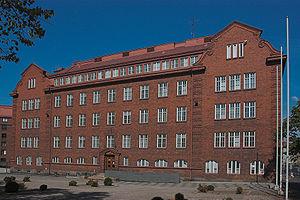
L'université Aalto est une université finlandaise créée le 1ᵉʳ janvier 2010 par la fusion de l'université technologique d'Helsinki, de l'école supérieure de commerce d'Helsinki et de l'école supérieure Aalto d'art, de design et d'architecture.
L'école supérieure de commerce de l'université Aalto, est une école de commerce de l'Université Aalto située à Helsinki en Finlande.
La rue de Runeberg en finnois : Runeberginkatu est une rue des quartiers de Kamppi, Etu-Töölö et Taka-Töölö à Helsinki en Finlande.